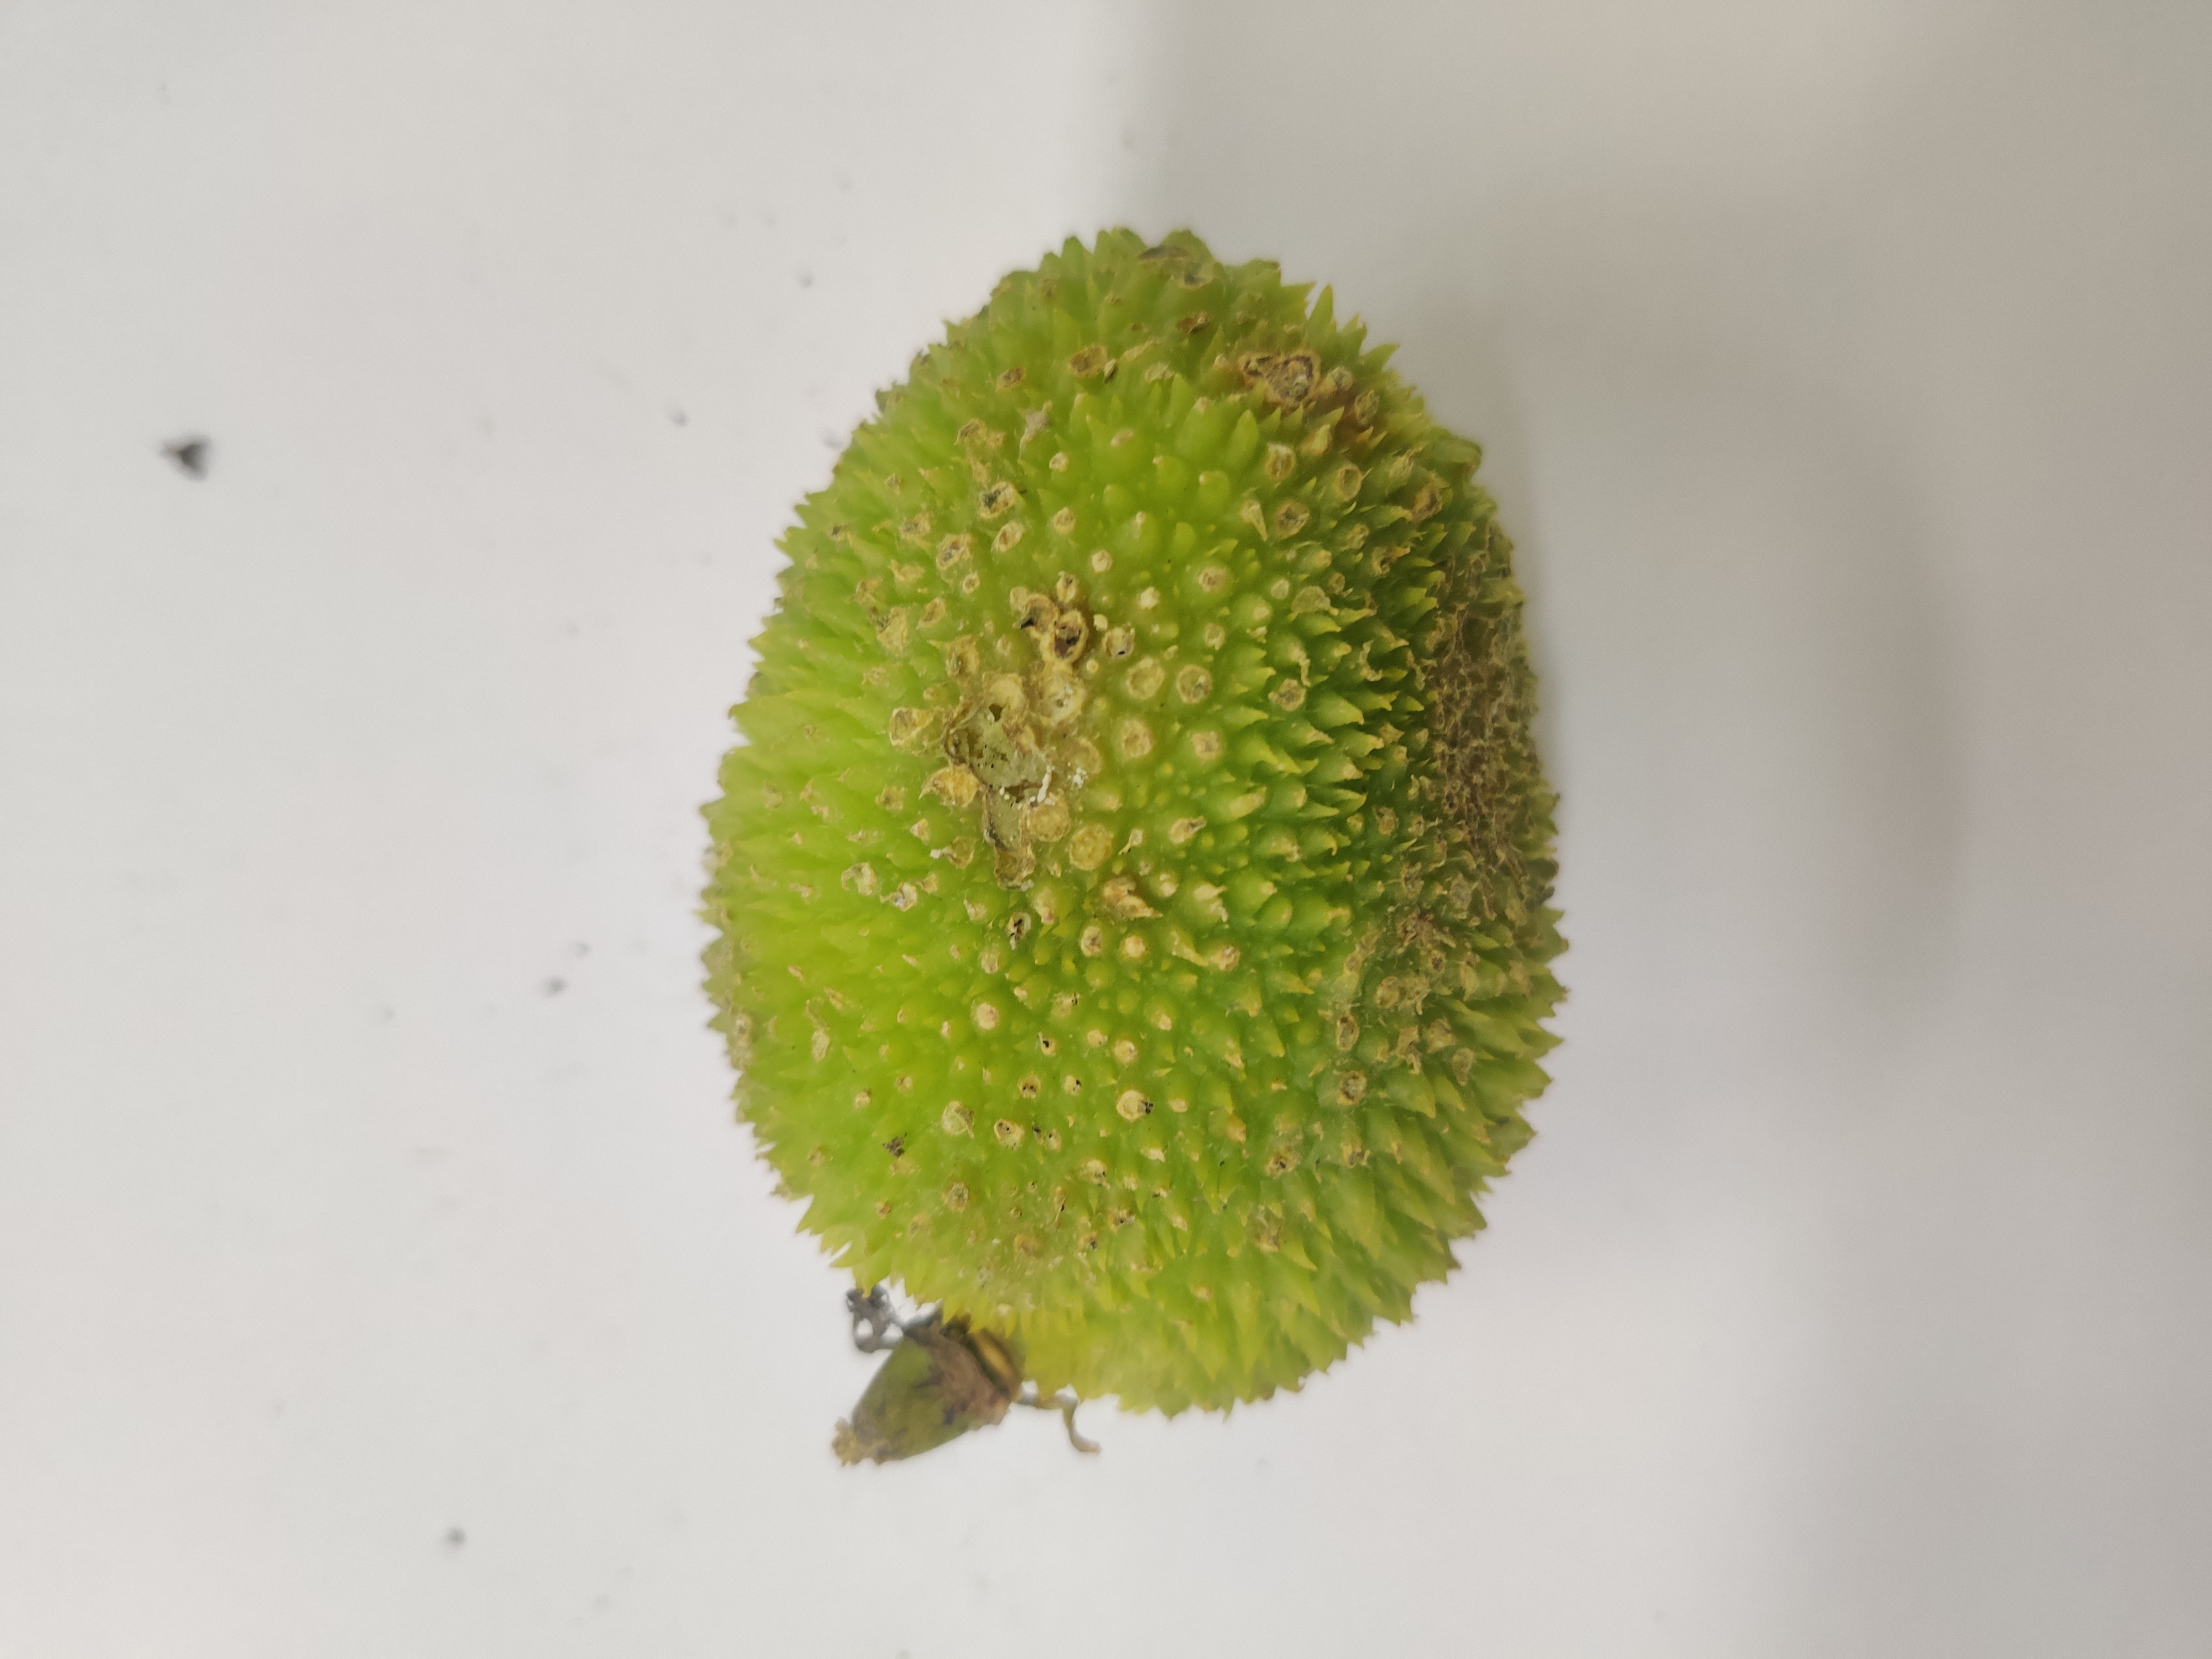
Crop: Spiny Gourd
Condition: Severely Damaged